John Fox Slater Elementary School

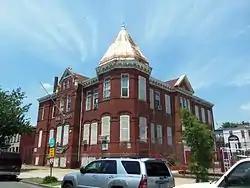
John Fox Slater Elementary School in 2013

John Fox Slater Elementary School is an historic structure located in the Truxton Circle neighborhood in Washington, D.C. The two-story brick building was designed by Edward Clark and completed in 1891. It was listed on the National Register of Historic Places in 2013.